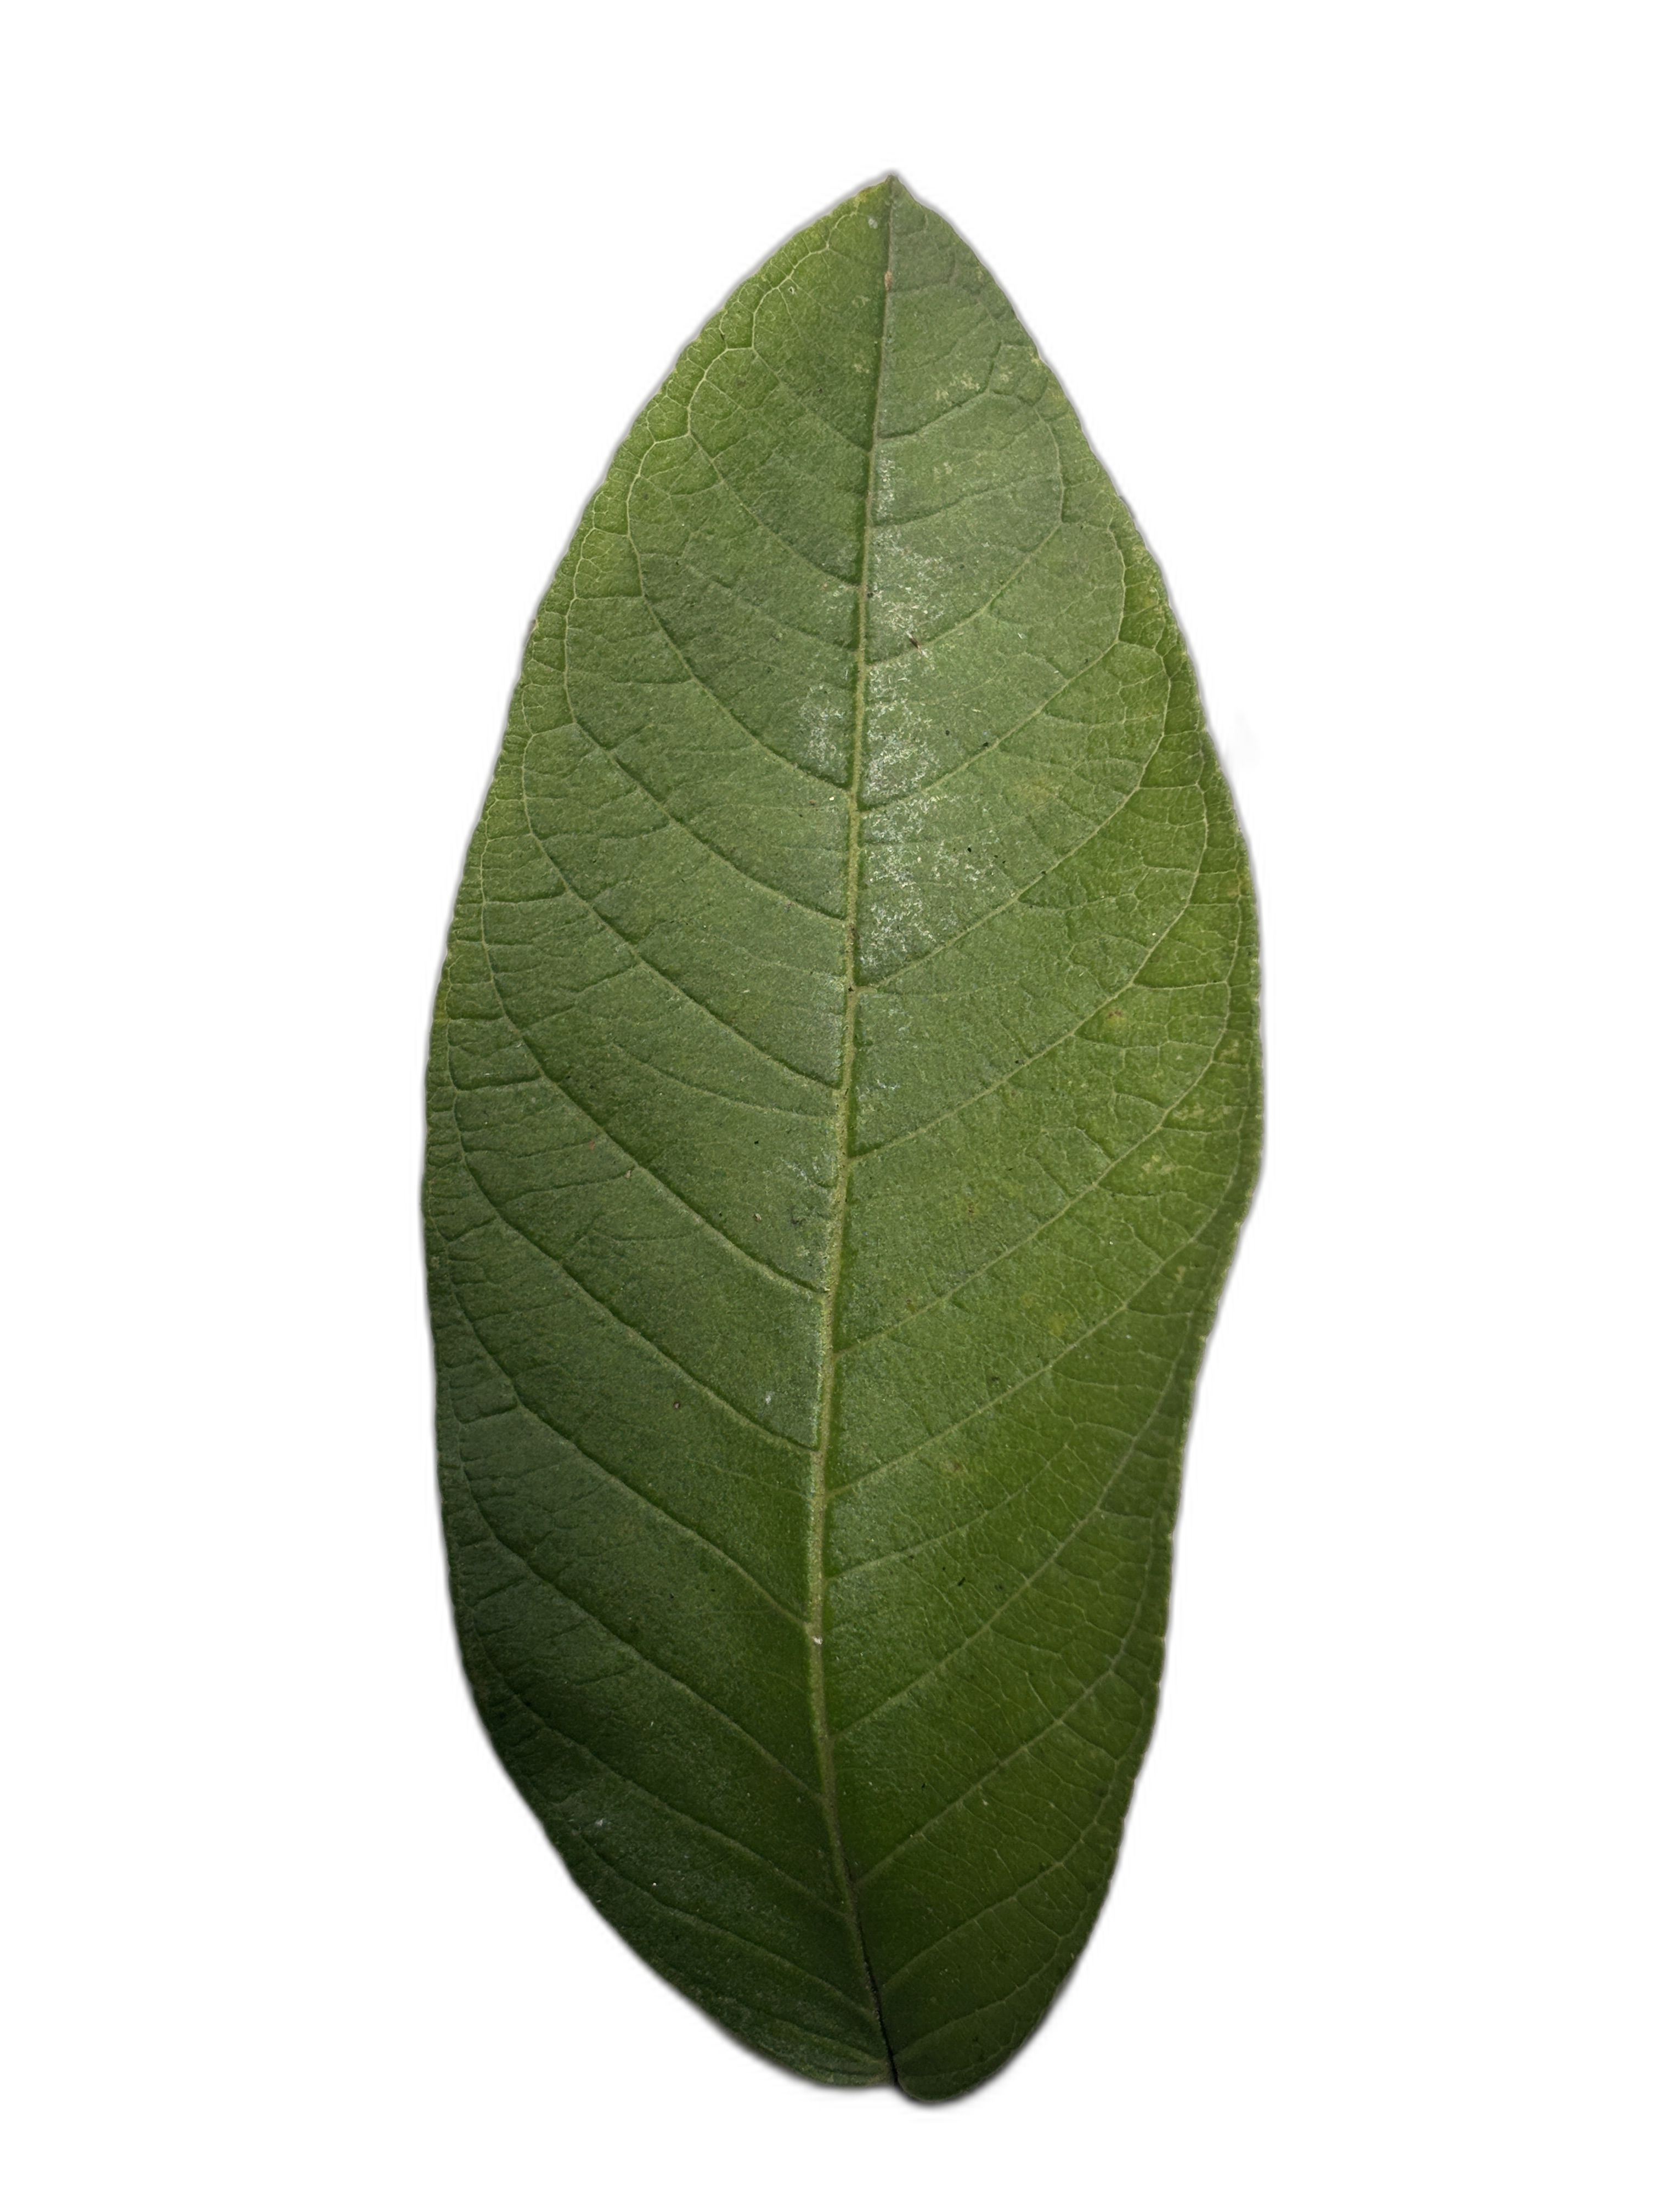
Plant part: leaf
Disease: Healthy